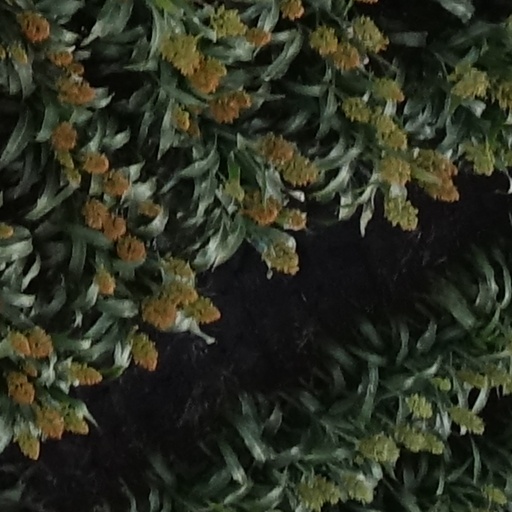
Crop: sorghum